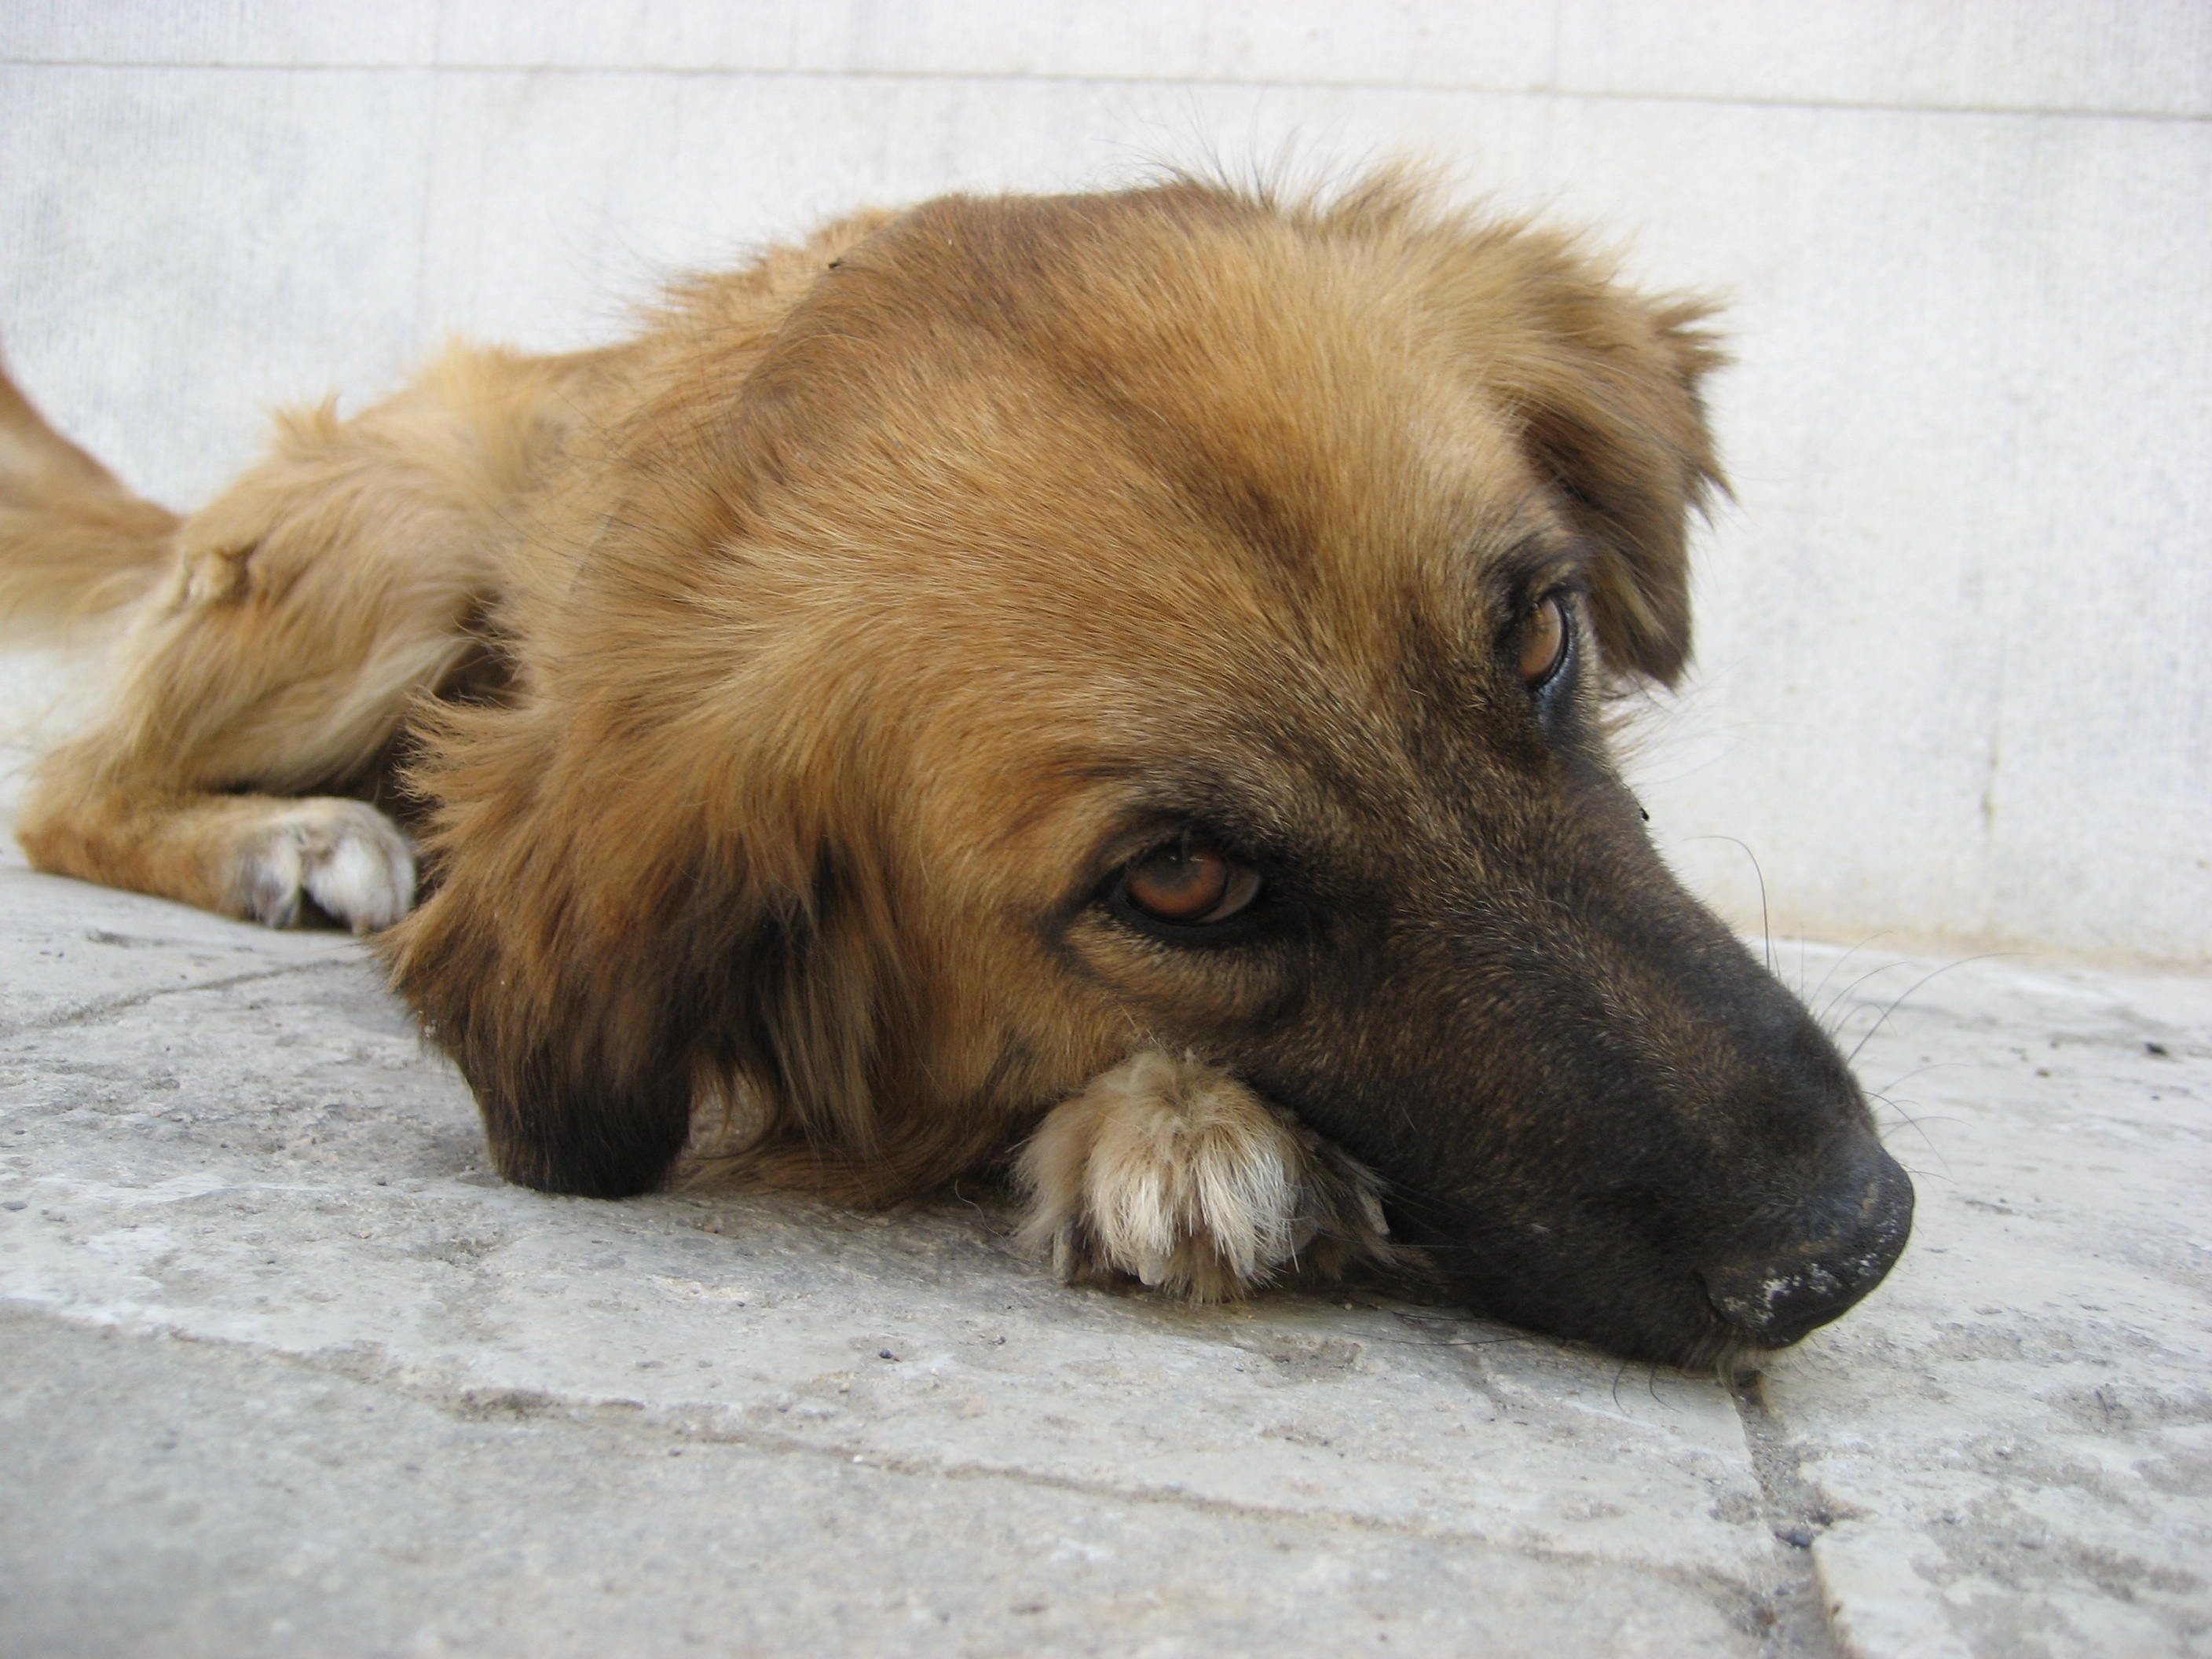
dog, mammal, sad, vertebrate, dog breed, dog eyes, dog child, road dog, street dog, dog like mammal, dog breed group, dog crossbreeds